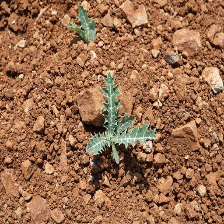
Weed species: Bilayat_(Mexicana_Argemone)